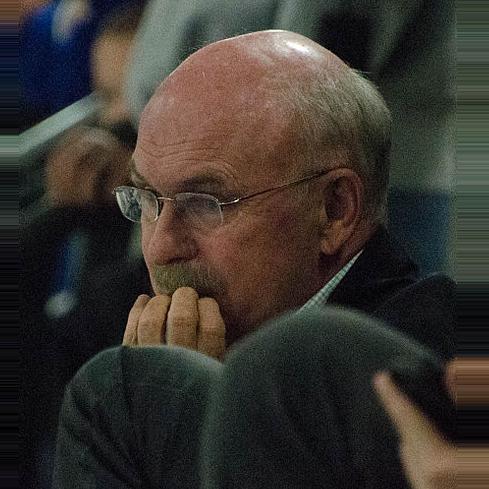
Age: 65